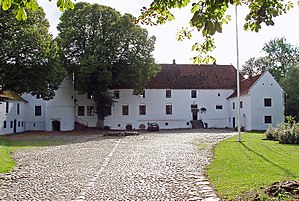
Lerkenfeldt
Gårdspladsen
Lerkenfeldt, er en herregård ved Farsø i Himmerland, nærmere bestemt Vesterbølle Sogn, Rinds Herred, Viborg Amt, Denmark. Gårdspladsen
Lerkenfeldt er en herregård ved Farsø i Himmerland, nærmere bestemt Vesterbølle Sogn, Rinds Herred.